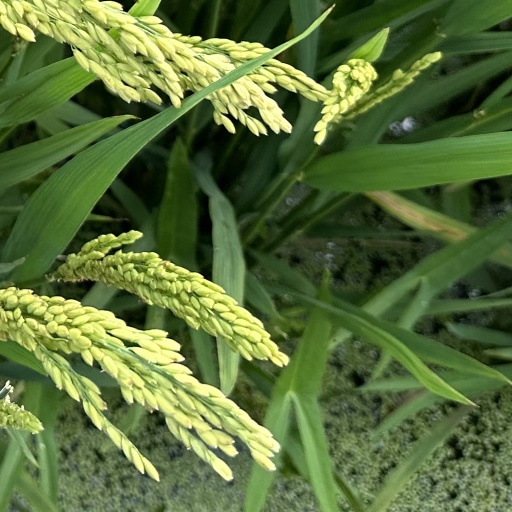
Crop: rice